Salona

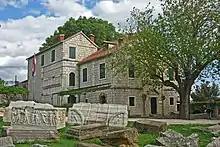
Tusculum

Architectural and ornamental fragments, capitals inscriptions, and columns from the area were replaced in a building built in 1898. It was restored in 2008.